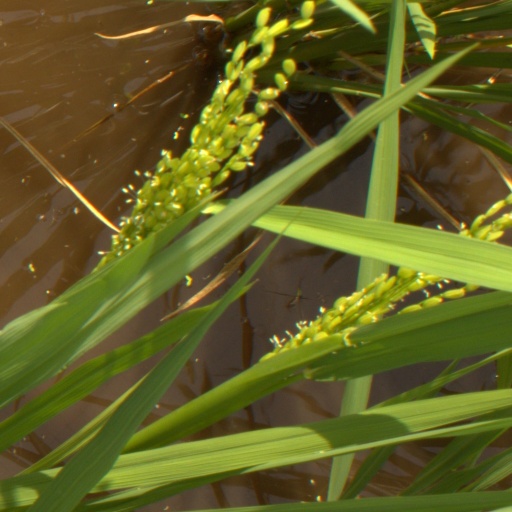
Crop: rice